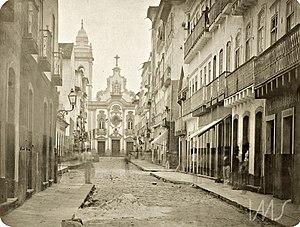
Congada ou Congado est un événement culturel et religieux afro-brésilien au sein de la religion Umbanda. Très ancienne célébration, Congada est une danse dramatique, tandis que sa musique rappelle le couronnement du Rei Congo ou Rei do Congo. Les termes Congada et Rei Congo ont été popularisés dans le monde entier, notamment grâce à la chanson brésilienne Aquarela do Brasil, écrite par Ary Barroso: